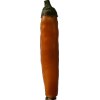
Label: pepper